List of Edison patents

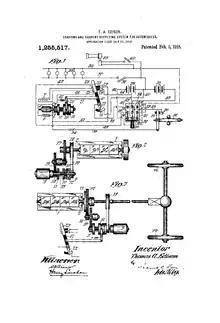
US1255517. Starting and current supplying system for automobiles.

Edison obtained a few design patents for the unique appearance and concept of items, giving Edison an industrial design right. His design patents are for phonograph cabinets and light bulbs with substantial decorative features.